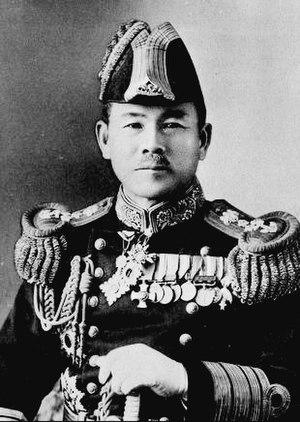
Cette liste présente les ministres des Affaires étrangères du Japon par ordre chronologique.
Teijirō Toyoda, né le 7 août 1885 dans la préfecture de Wakayama au Japon et mort d'un cancer du rein à l'âge de 76 ans le 21 novembre 1961, est un amiral de la Marine impériale japonaise qui fit également une carrière politique.